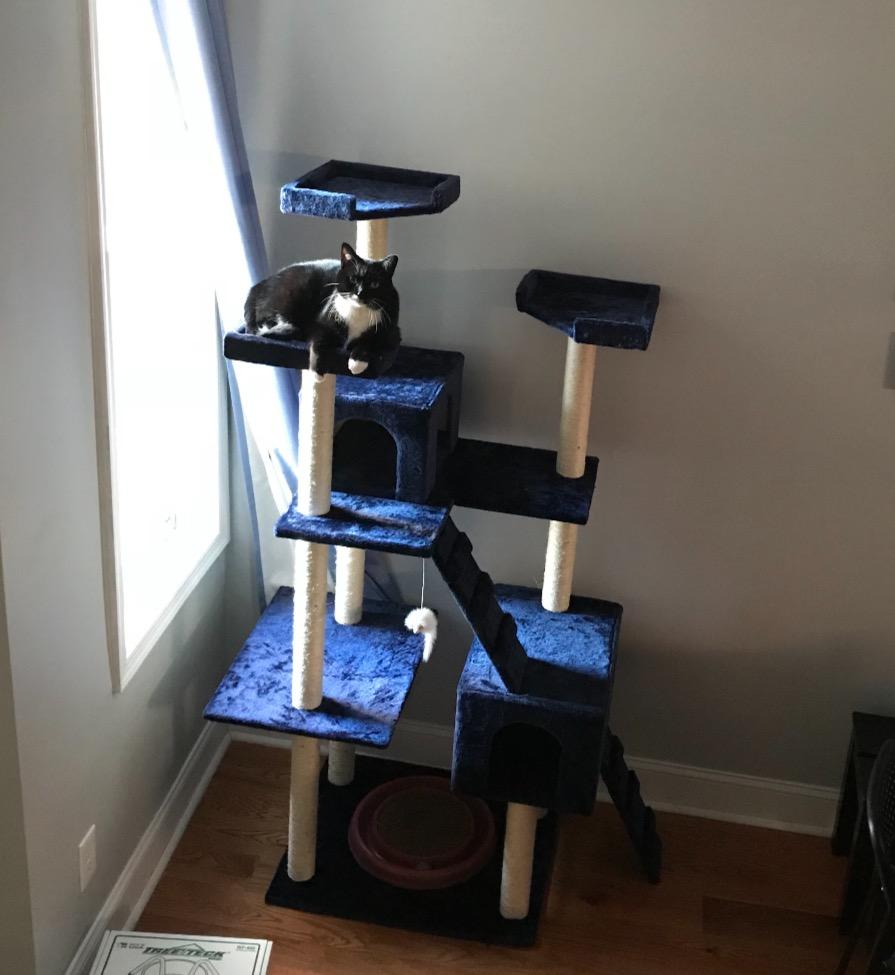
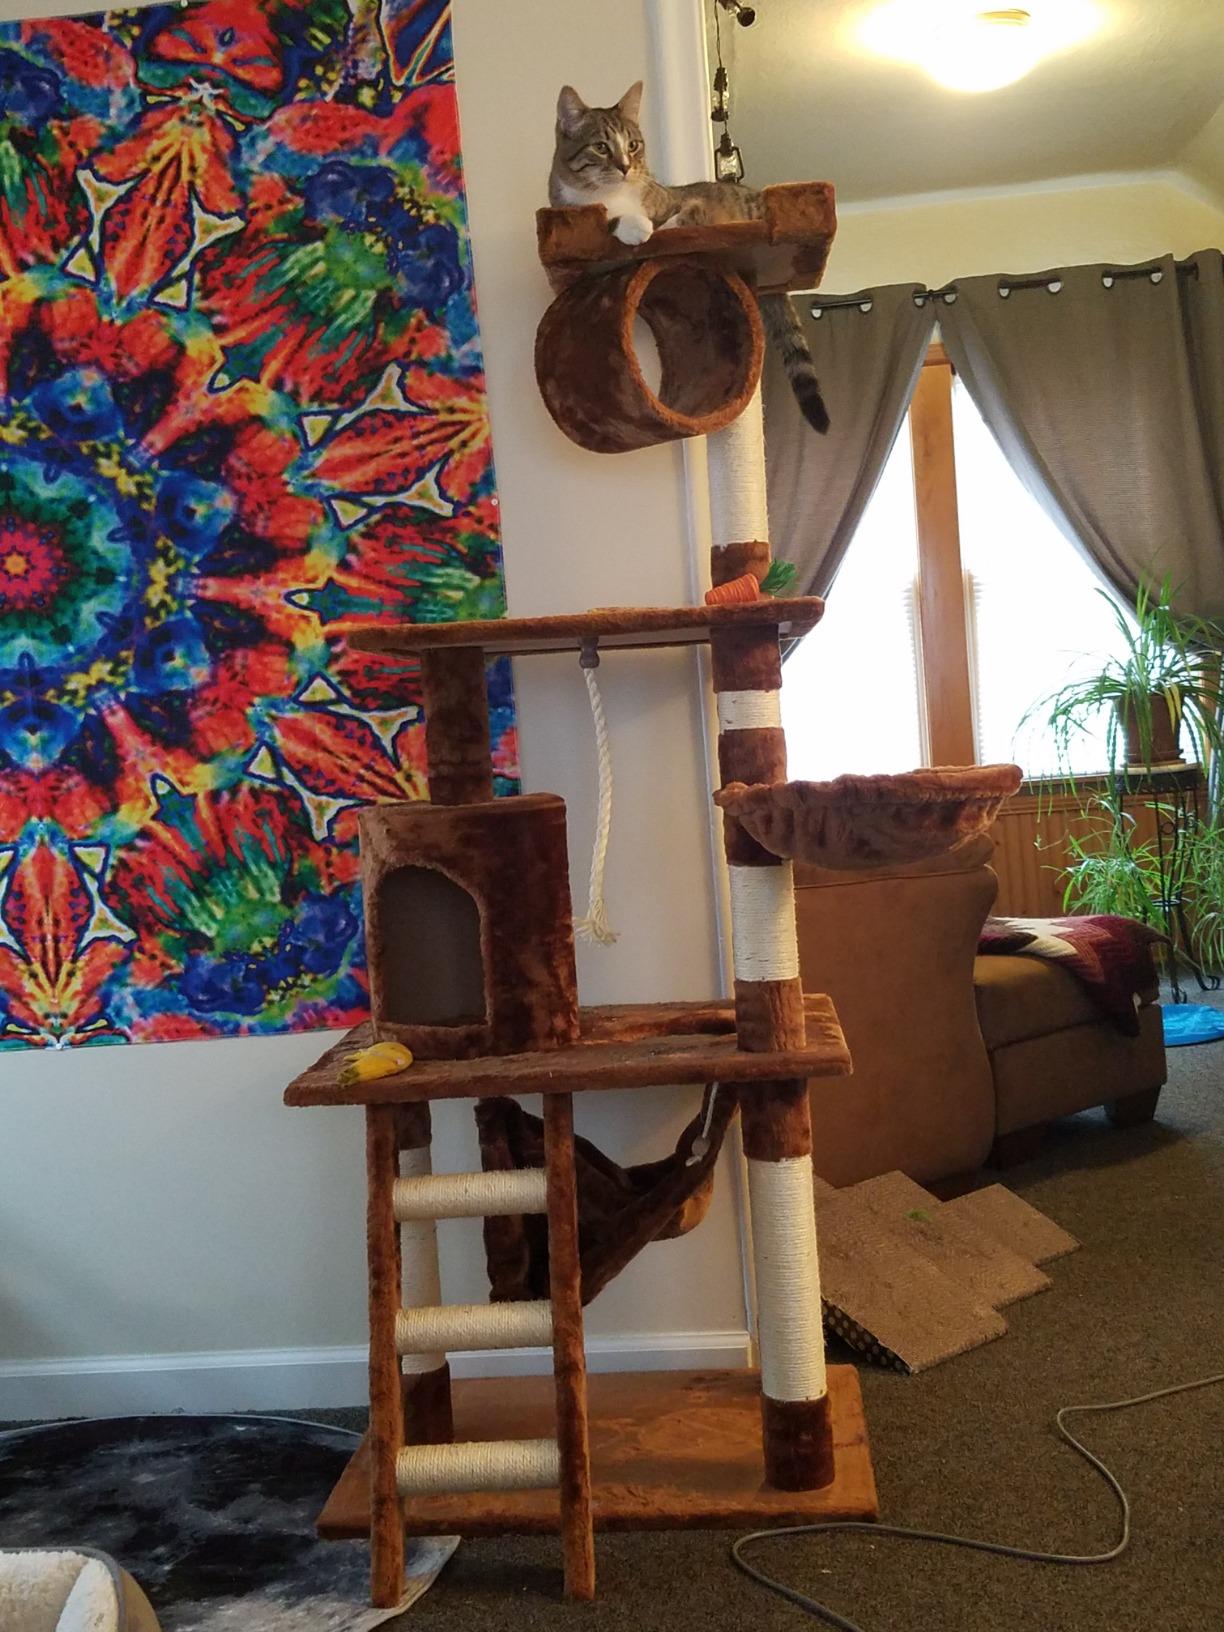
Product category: items_cat tree
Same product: no